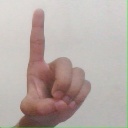
अक्षर: ड